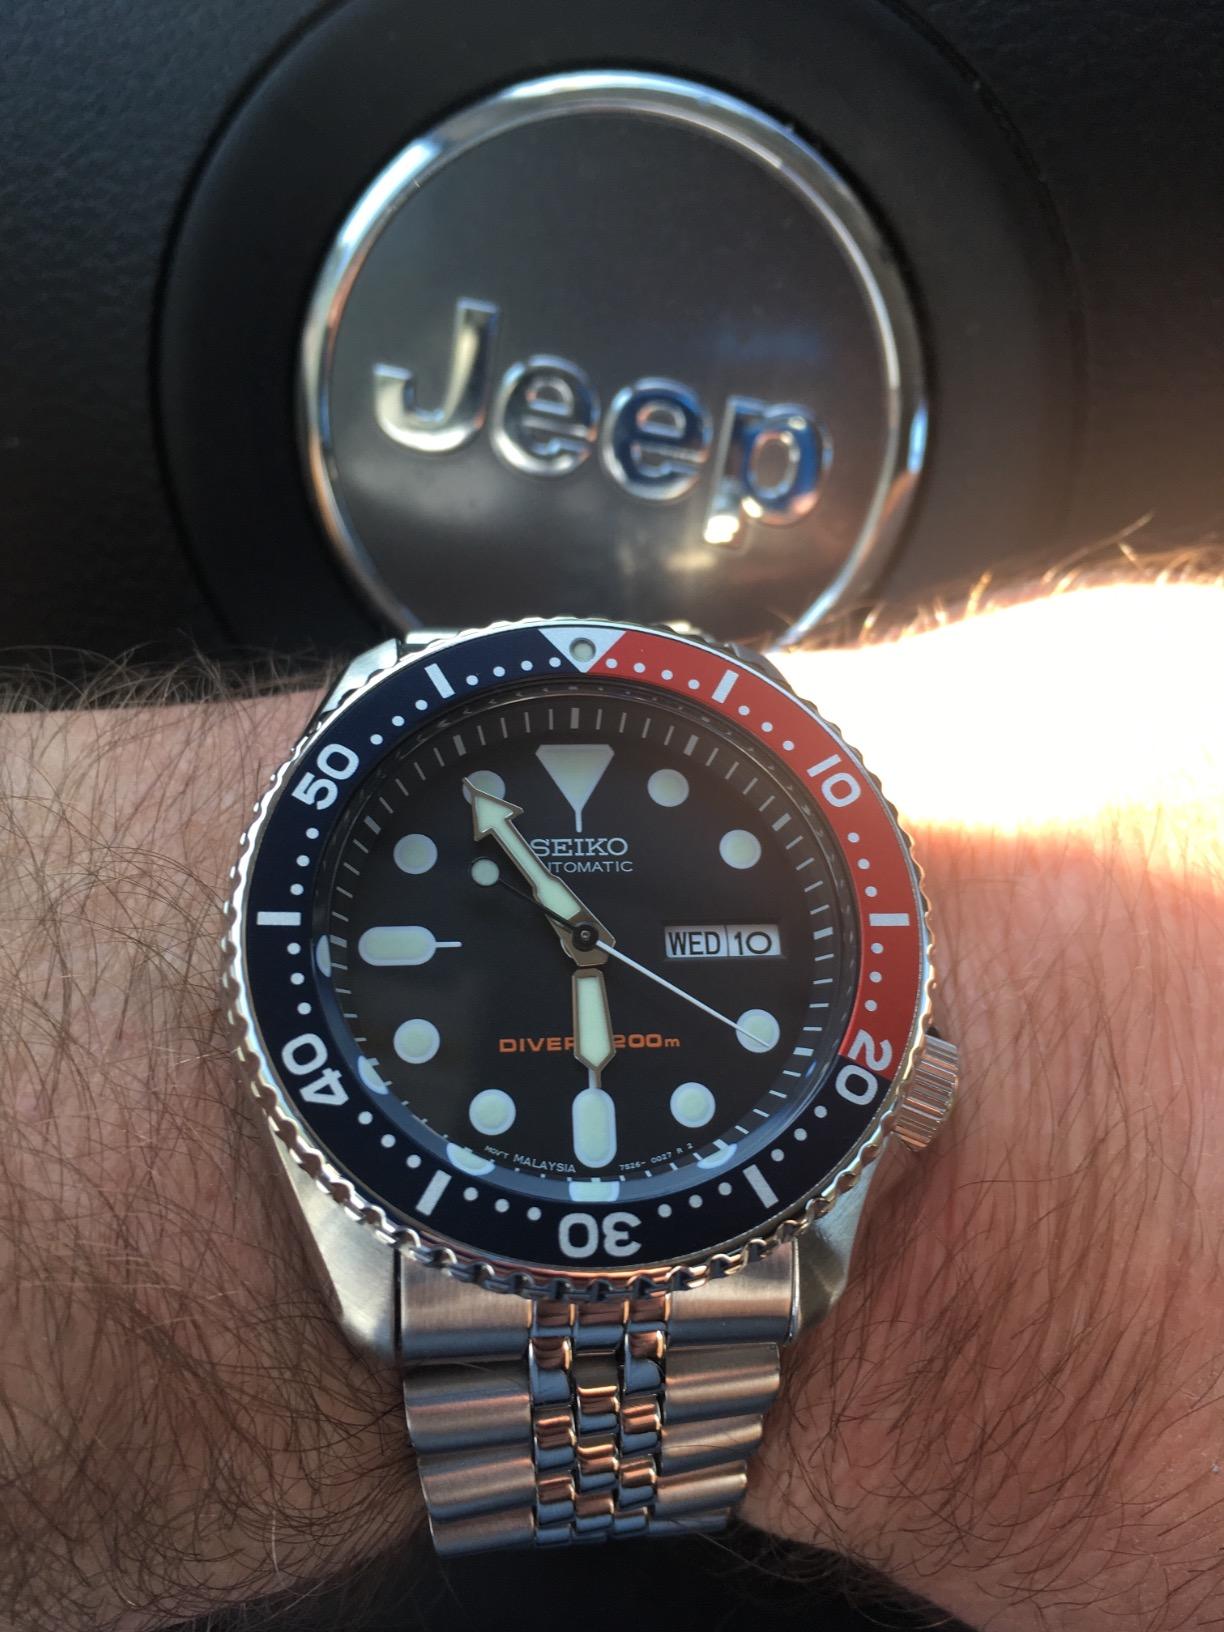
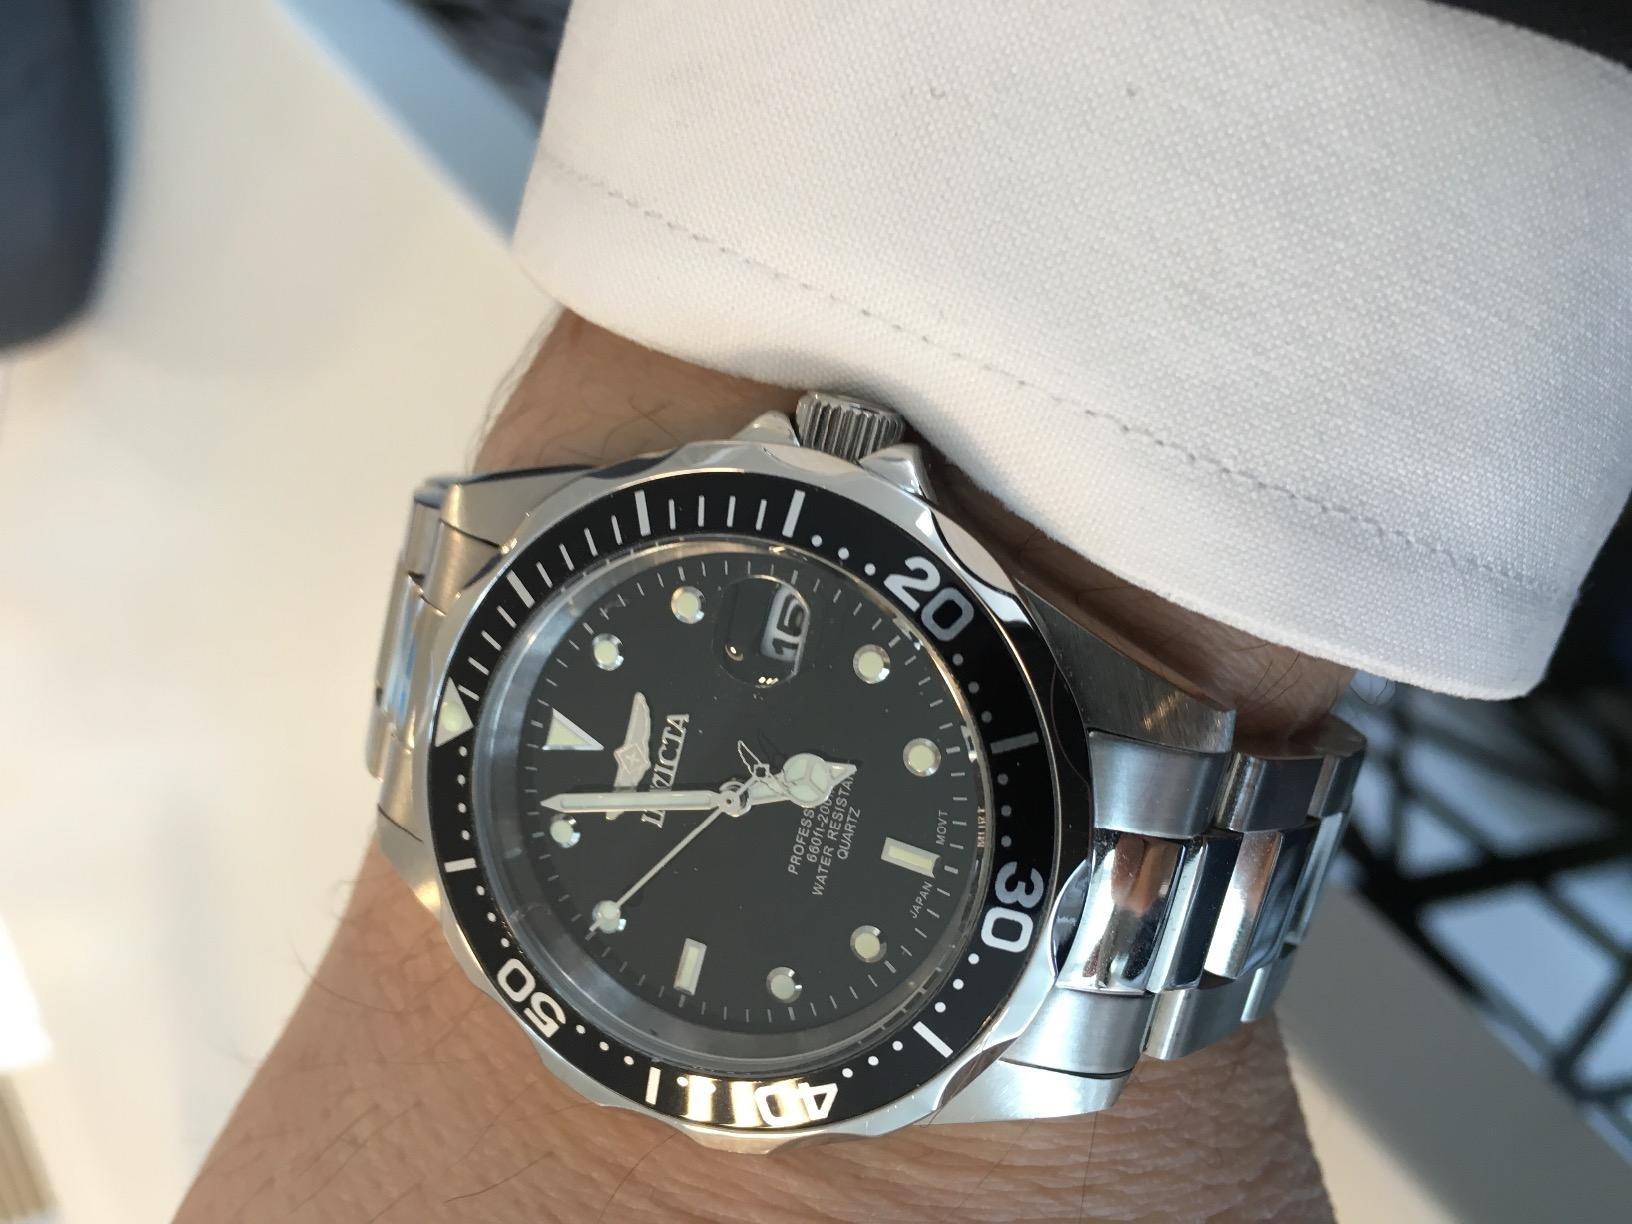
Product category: accessories_watch
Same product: no